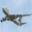
Label: airplane